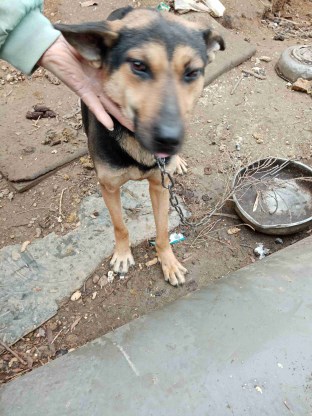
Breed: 3336-n000121-chinese_rural_dog